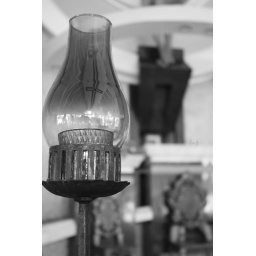
cross in the lamp